Jakob Johansson

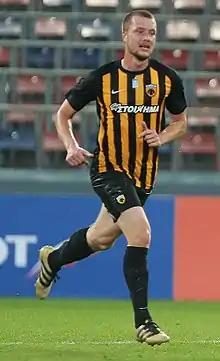
Johansson with AEK Athens in 2017

Jakob Valdemar Olsson Johansson (born 21 June 1990) is a Swedish former professional footballer who played as a defensive midfielder. Becoming the first player born in the 1990s to play in Allsvenskan while at IFK Göteborg, he went on to represent AEK Athens and Rennes before retiring at IFK Göteborg in 2021. A full international between 2013 and 2019, he won 18 caps for the Sweden national team and is best remembered for scoring the winning goal in the 2018 FIFA World Cup qualifying playoffs against Italy when Sweden qualified for their first FIFA World Cup in 12 years.